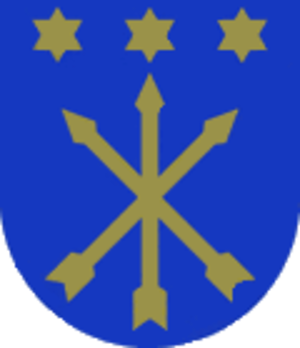
Stockelsdorf est une commune d'Allemagne située dans l'arrondissement du Holstein-de-l'Est de l'État du Schleswig-Holstein, tout près de Lübeck. Sa population était de 16 926 habitants au 31 décembre 2018.